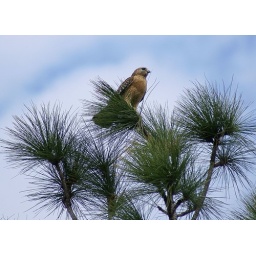
Red Tail Hawk in my long leaf pine tree